Donald Payne Jr.

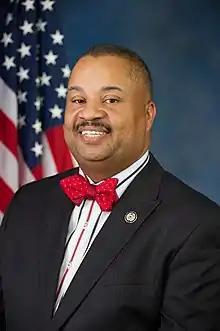
Official portrait, 2012

Donald Milford Payne Jr. (December 17, 1958 – April 24, 2024) was an American politician who served as the U.S. representative for from 2012 until his death in 2024. A member of the Democratic Party, Payne served as president of the Newark city council from 2010 to 2012.